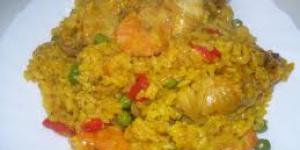
paella mixta de pescado y pollo